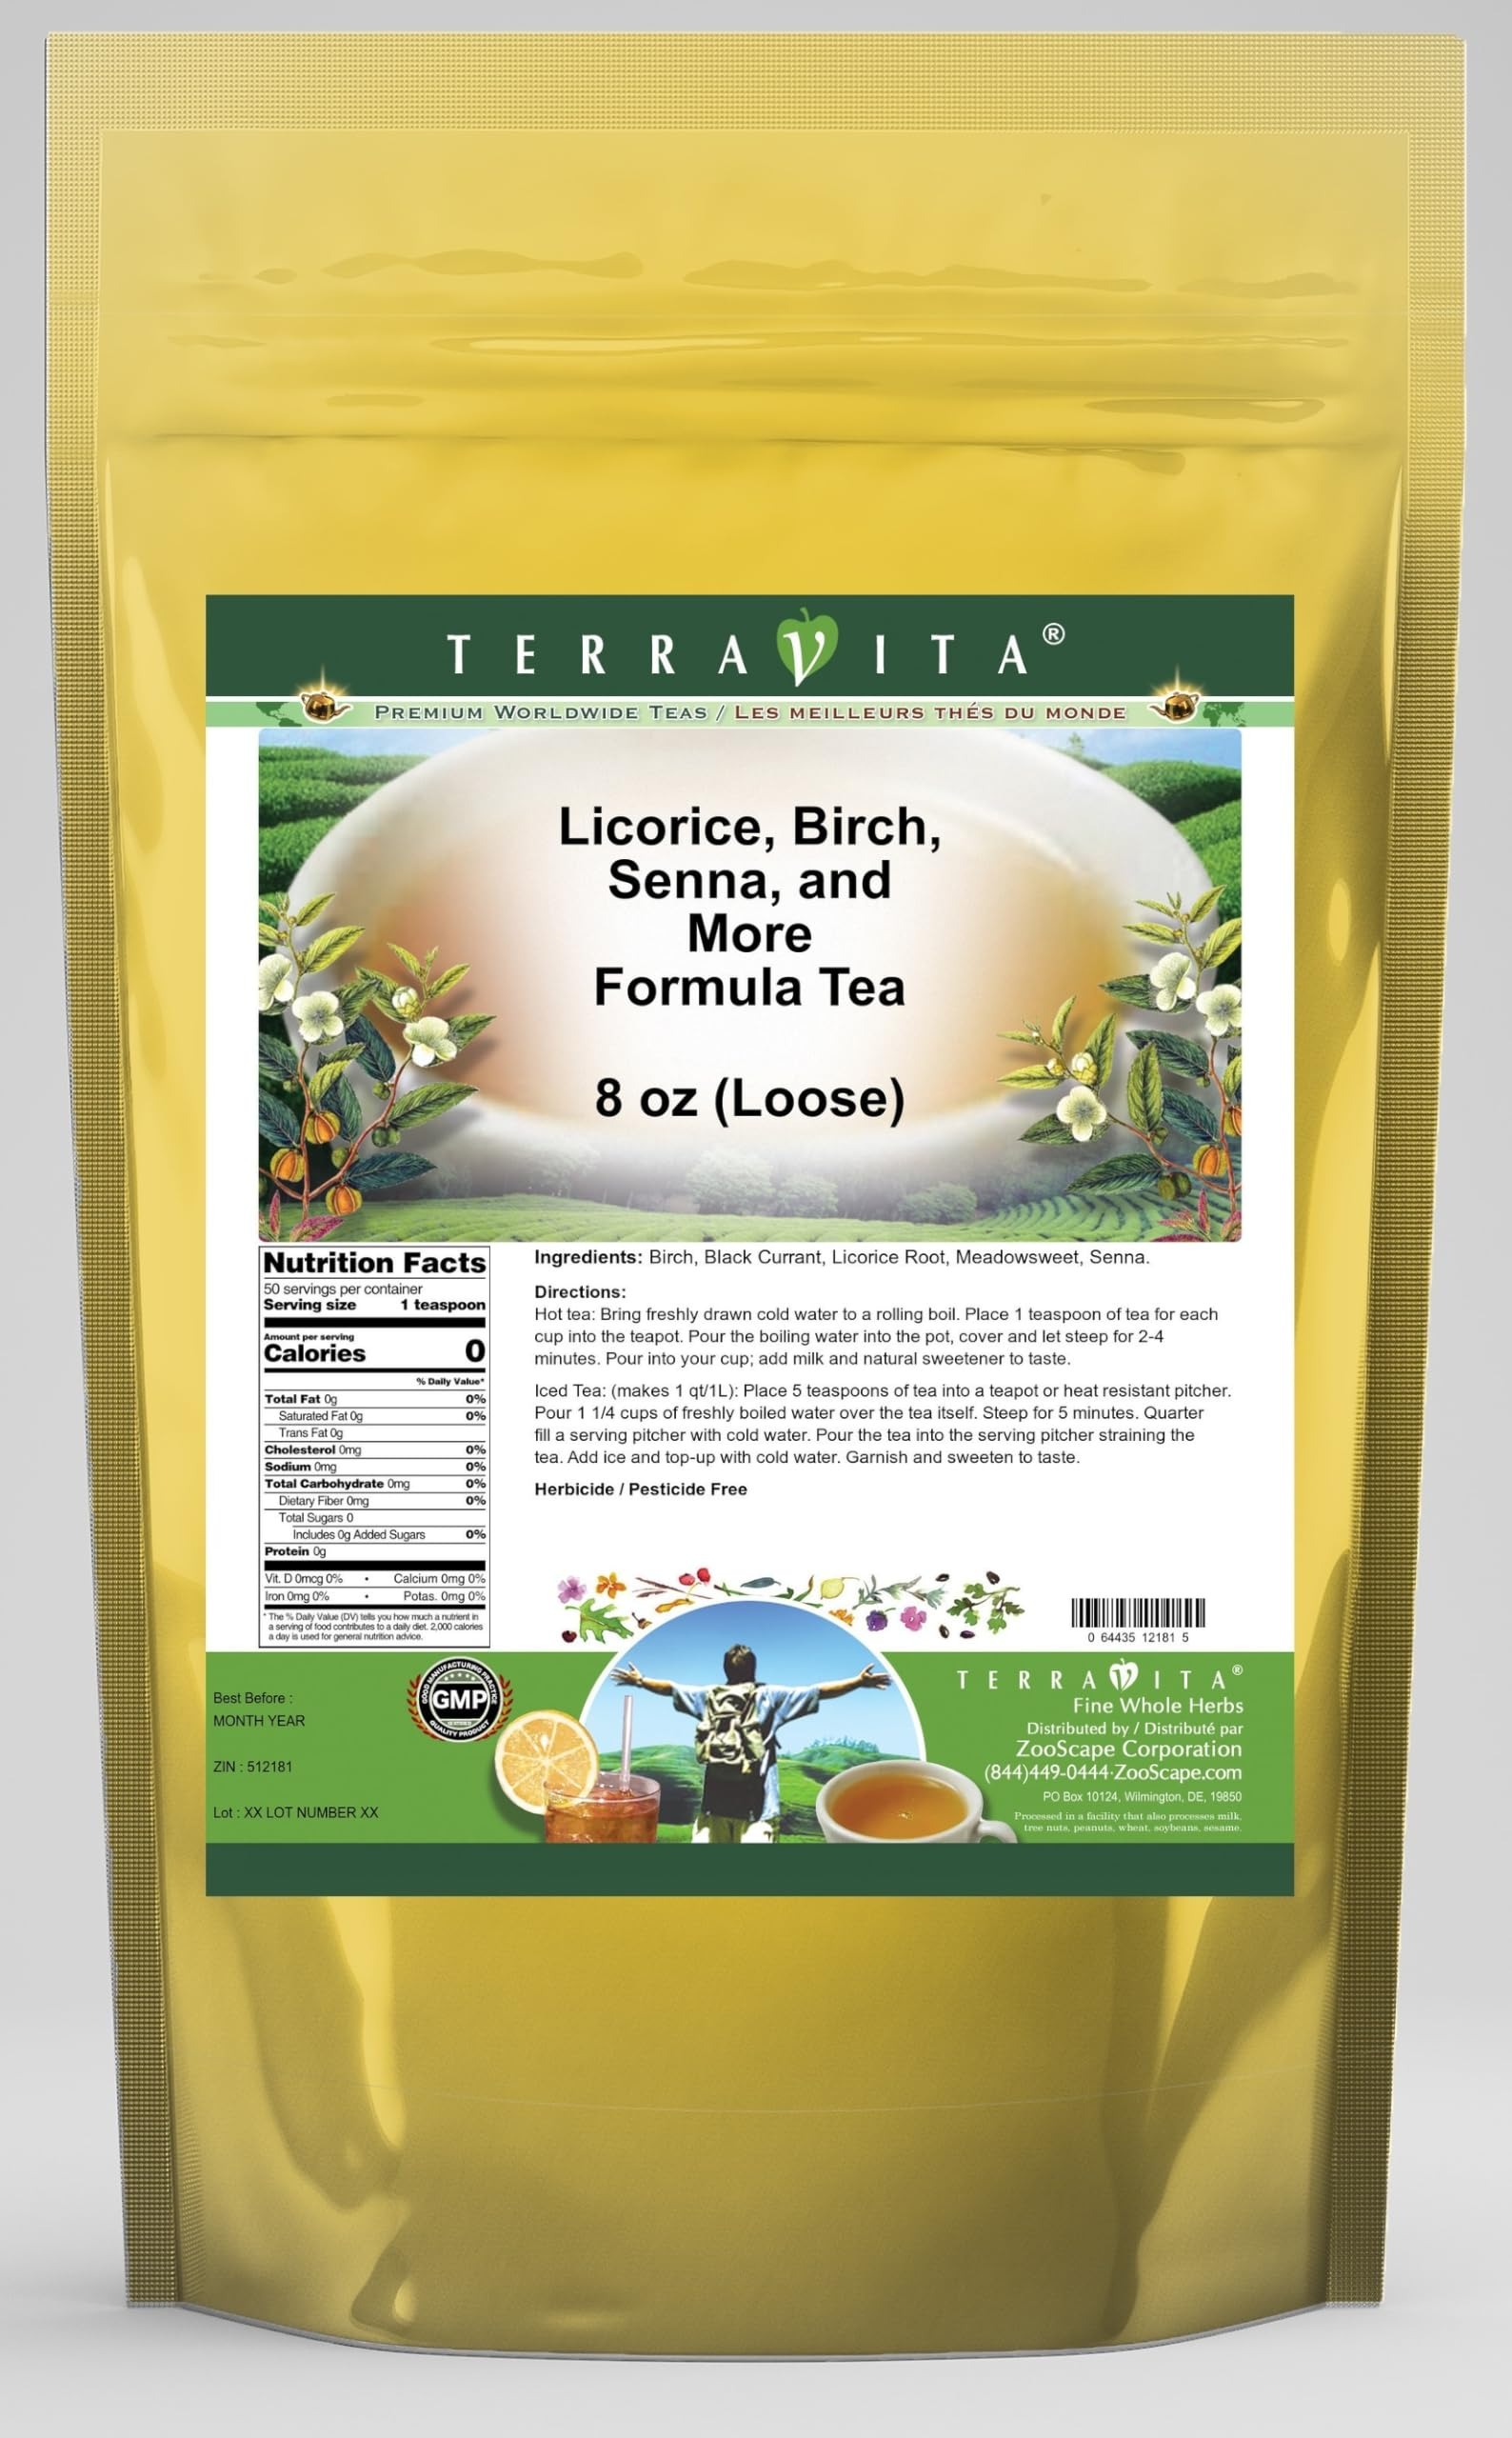
Item Name: Licorice, Birch, Senna, and More Formula Tea (Loose) (8 oz, ZIN: 512181)
Bullet Point 1: Licorice, Birch, Senna, and More Formula Tea (Loose) (8 oz, ZIN: 512181)
Bullet Point 2: No fillers.
Bullet Point 3: Manufacturer: TerraVita
Bullet Point 4: Size: 8 oz
Bullet Point 5: Loose Leaf Herbal Tea - Packed in a convenient upright pouch!
Product Description: Licorice, Birch, Senna, and More Formula Tea (Loose) (8 oz, ZIN: 512181)<BR><BR>Packaged in the United States in a GMP certified facility (Good Manufacturing Practice).<BR><BR>No fillers.<BR><BR>Manufacturer: TerraVita<BR><BR>Size: 8 oz<BR><BR>Loose Leaf Herbal Tea - Packed in a convenient upright pouch!<BR><BR>Ingredients: Birch, Black Currant, Licorice Root, Meadowsweet, Senna
Value: 8.0
Unit: Ounce

Price: 21.56